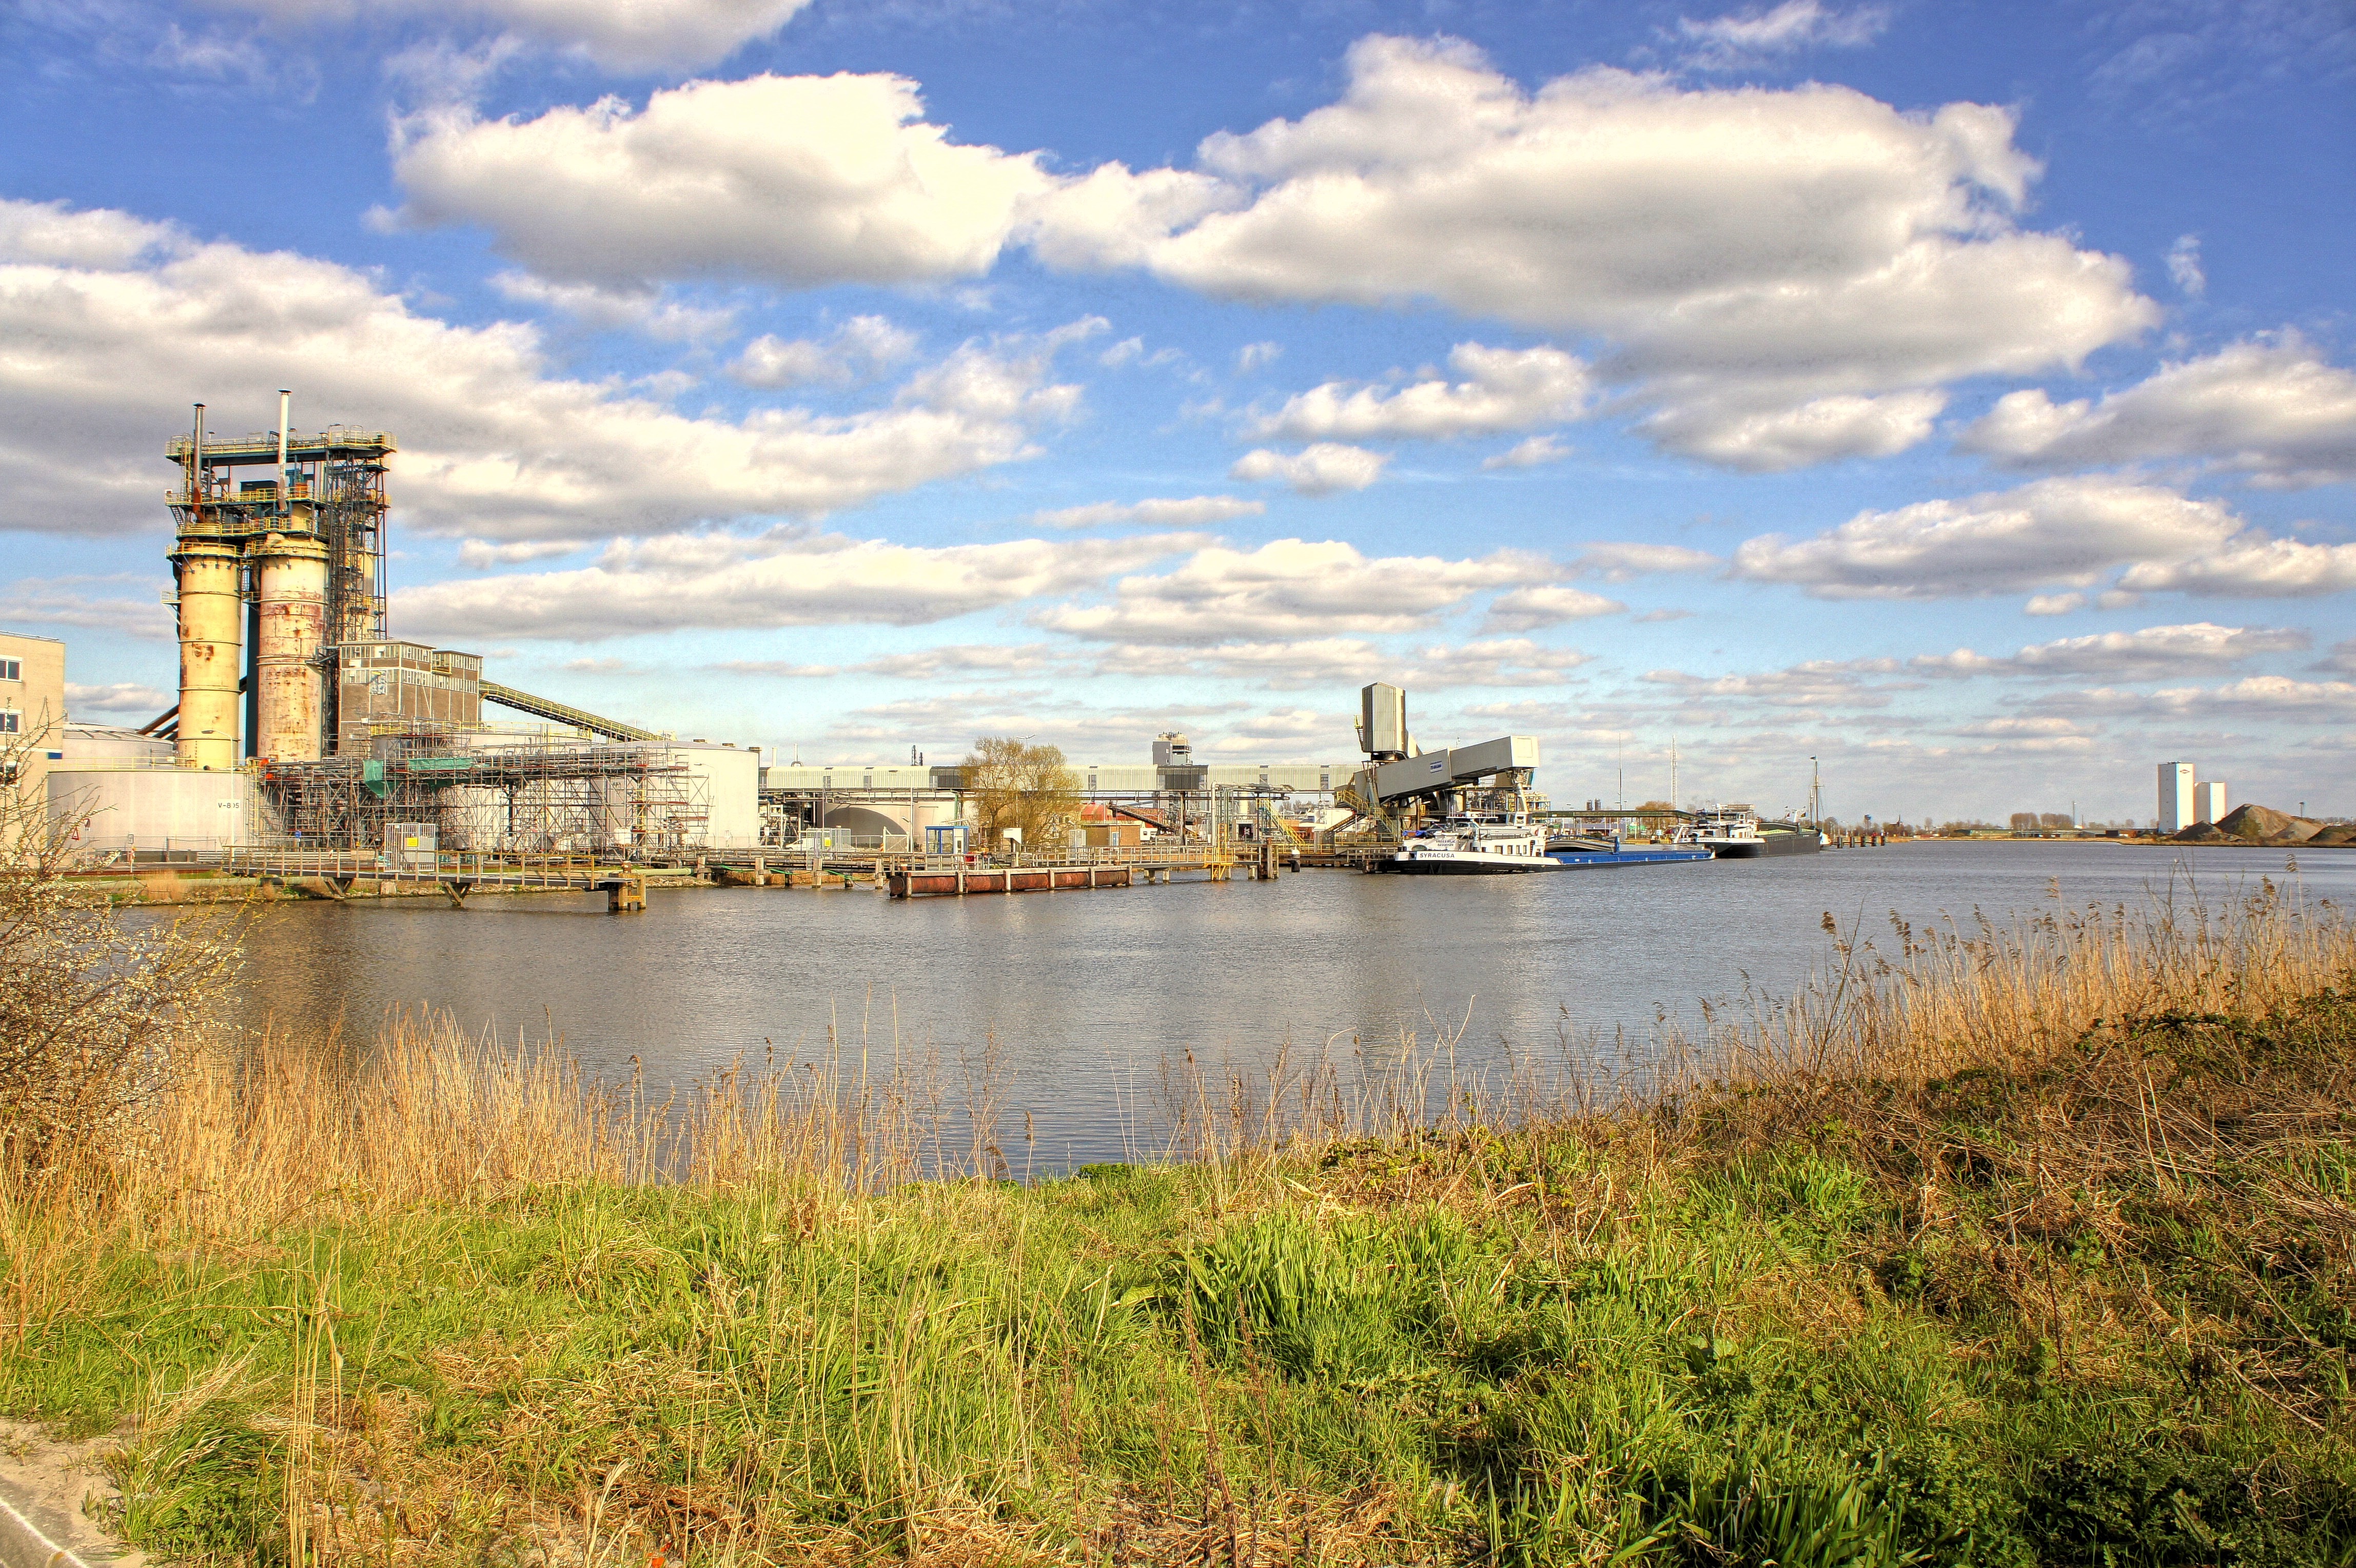
landscape, sea, coast, water, river, reflection, tower, industrial, reservoir, waterway, clouds, buildings